Bastion fort

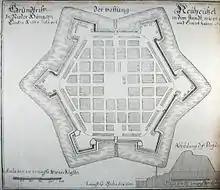
Ideal fortified city: a plan of Nové Zámky (Neuhäusel) in Slovakia, built in 1663, drawn

Thus forts evolved complex shapes that allowed defensive batteries of cannon to command interlocking fields of fire. Forward batteries commanded the slopes which defended walls deeper in the complex from direct fire. The defending cannon were not simply intended to deal with attempts to storm the walls, but to actively challenge attacking cannon and deny them approach close enough to the fort to engage in direct fire against the vulnerable walls.